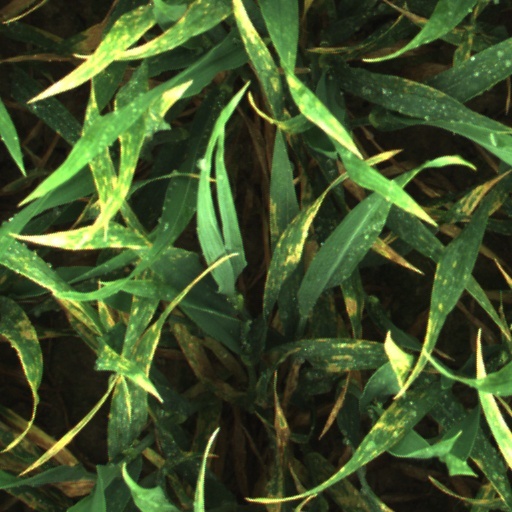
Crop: wheat